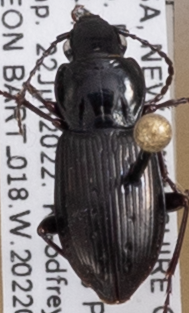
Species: Pterostichus pensylvanicus
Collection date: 2022-06-22
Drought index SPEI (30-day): -1.058
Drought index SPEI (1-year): -0.362
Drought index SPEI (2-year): -1.13